Ghazi-ud-Din Haidar Shah

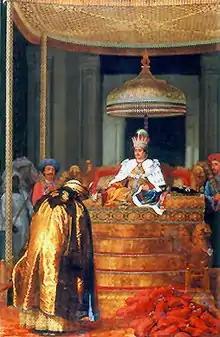
'Ghazi-ud-Din Haider, King of Awadh, receiving Tribute'

He was the third son of Nawab Saadat Ali Khan and Mushir Zadi was his mother. He became "Nawab Wazir" of Oudh on 11 July 1814 after the death of his father.